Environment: real
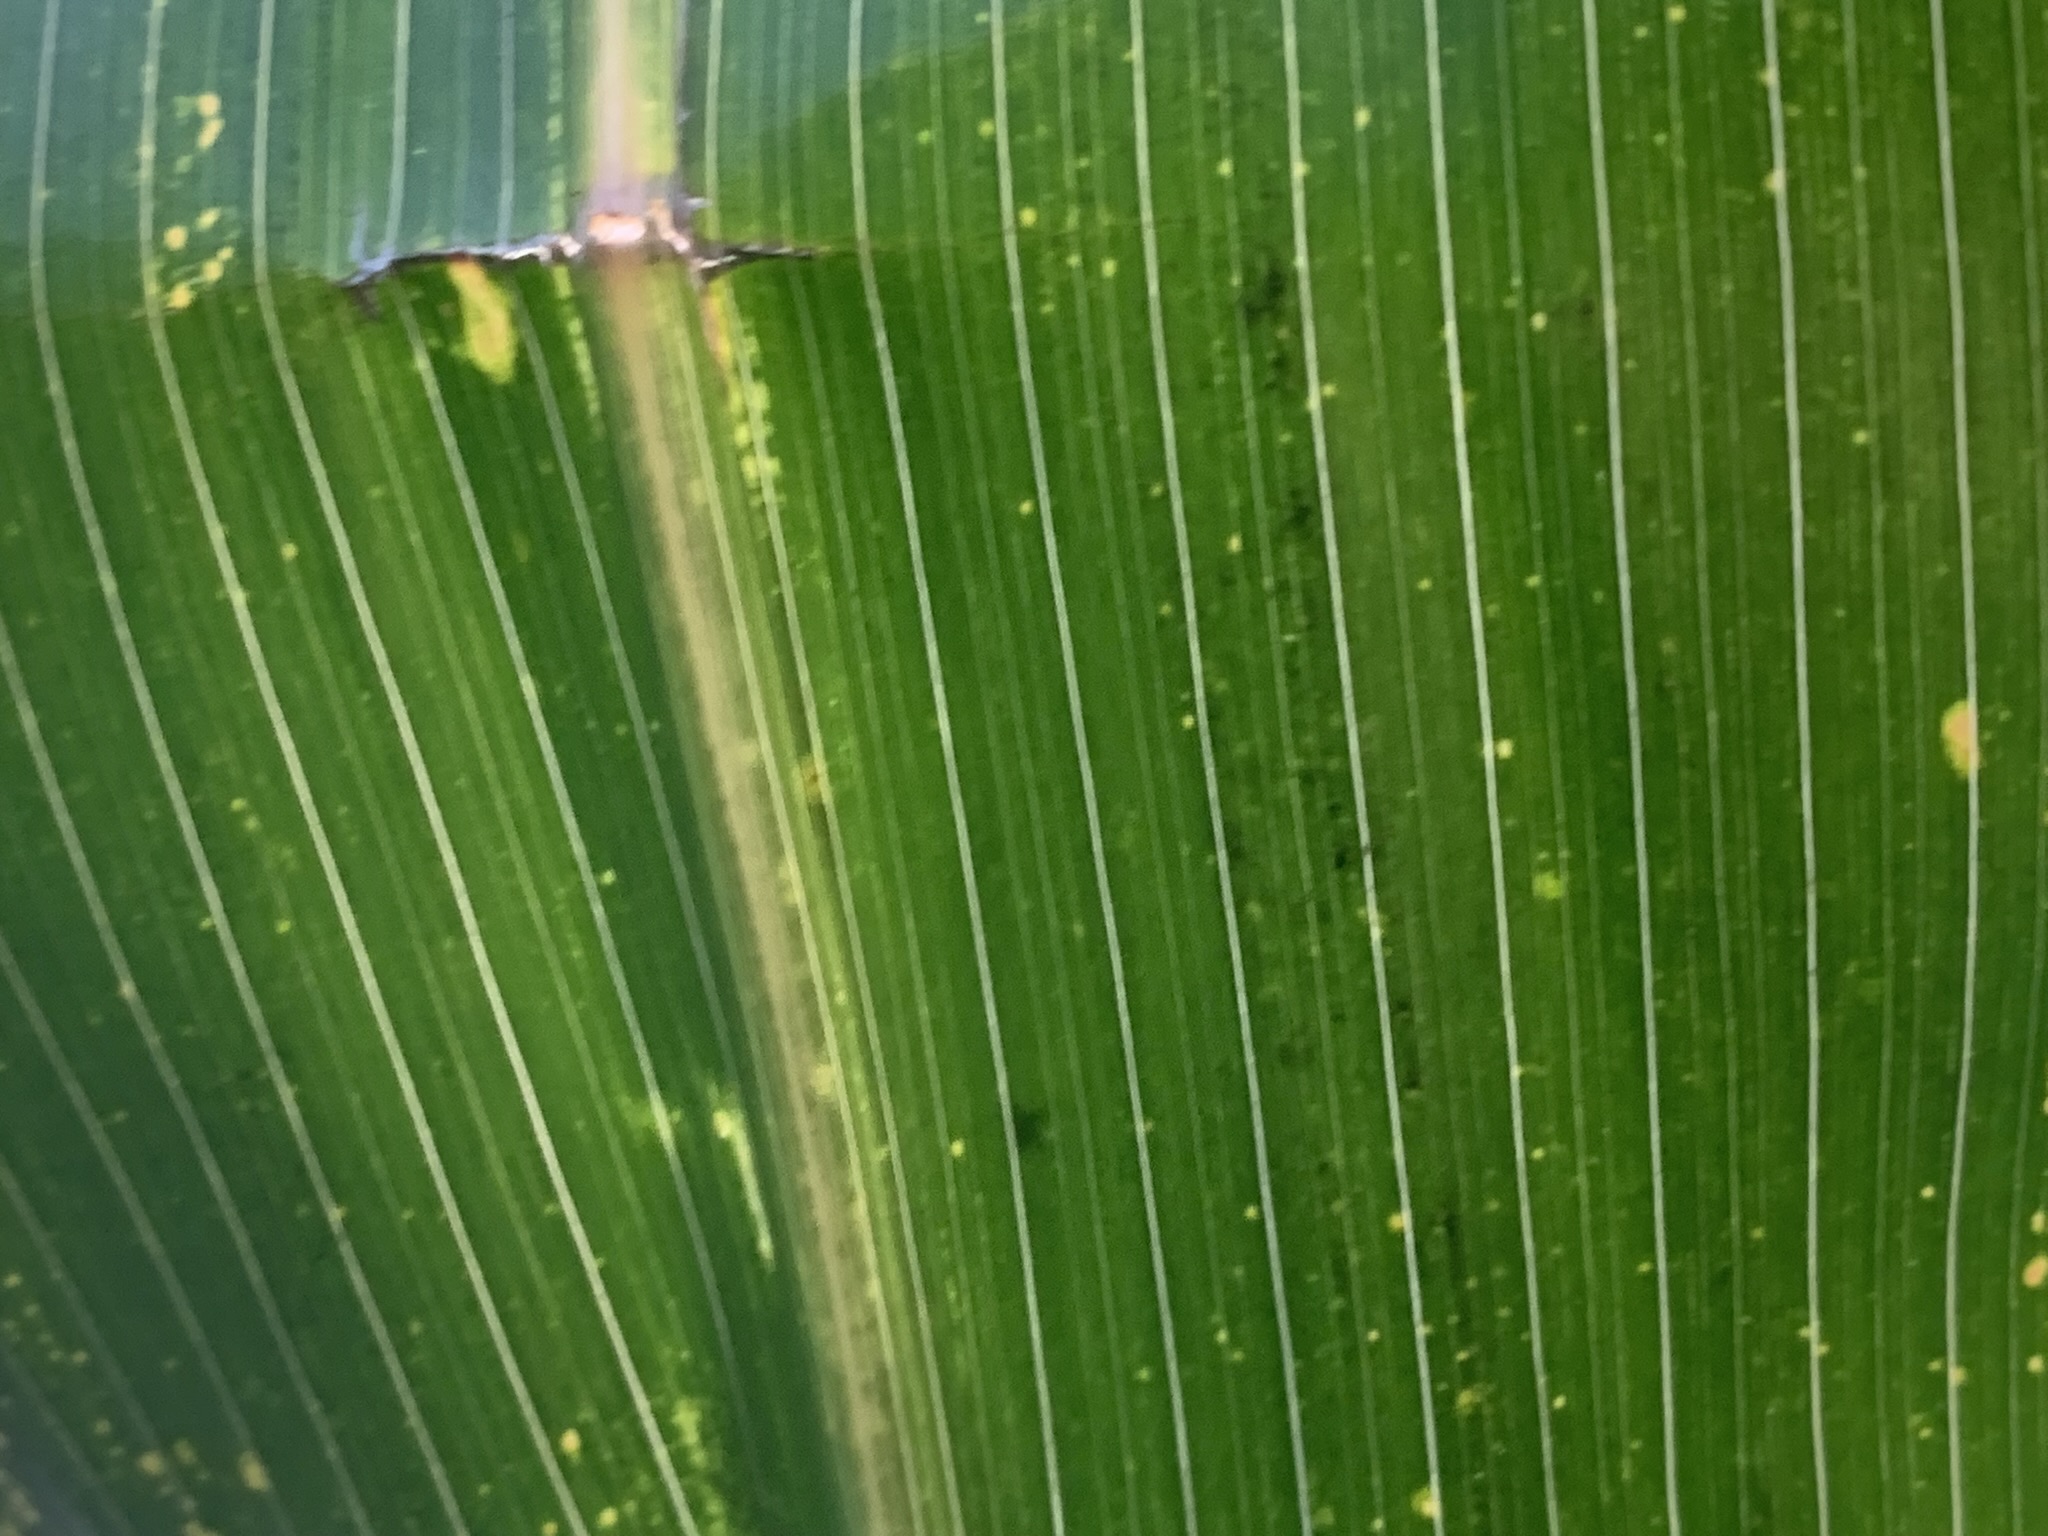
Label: lethal_necrosis